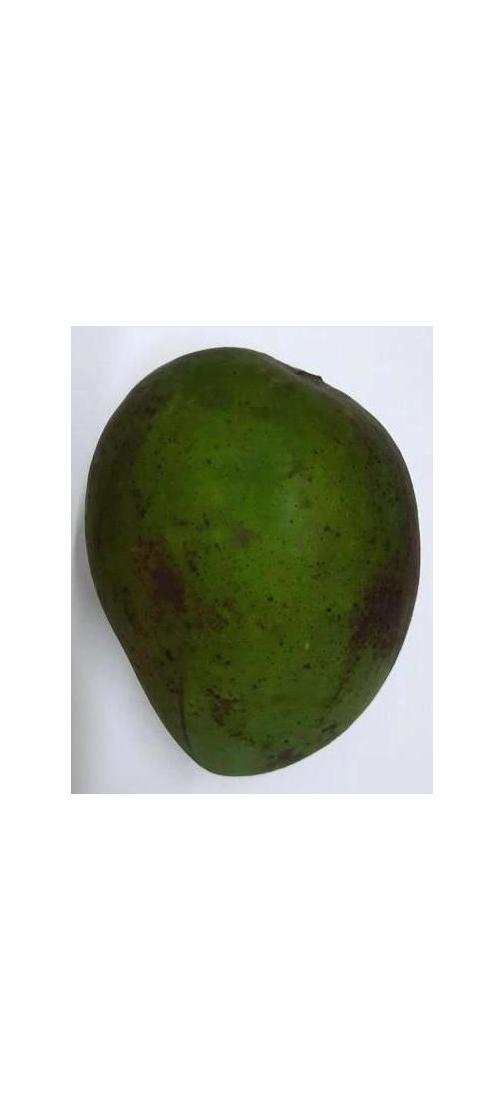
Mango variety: Harivanga